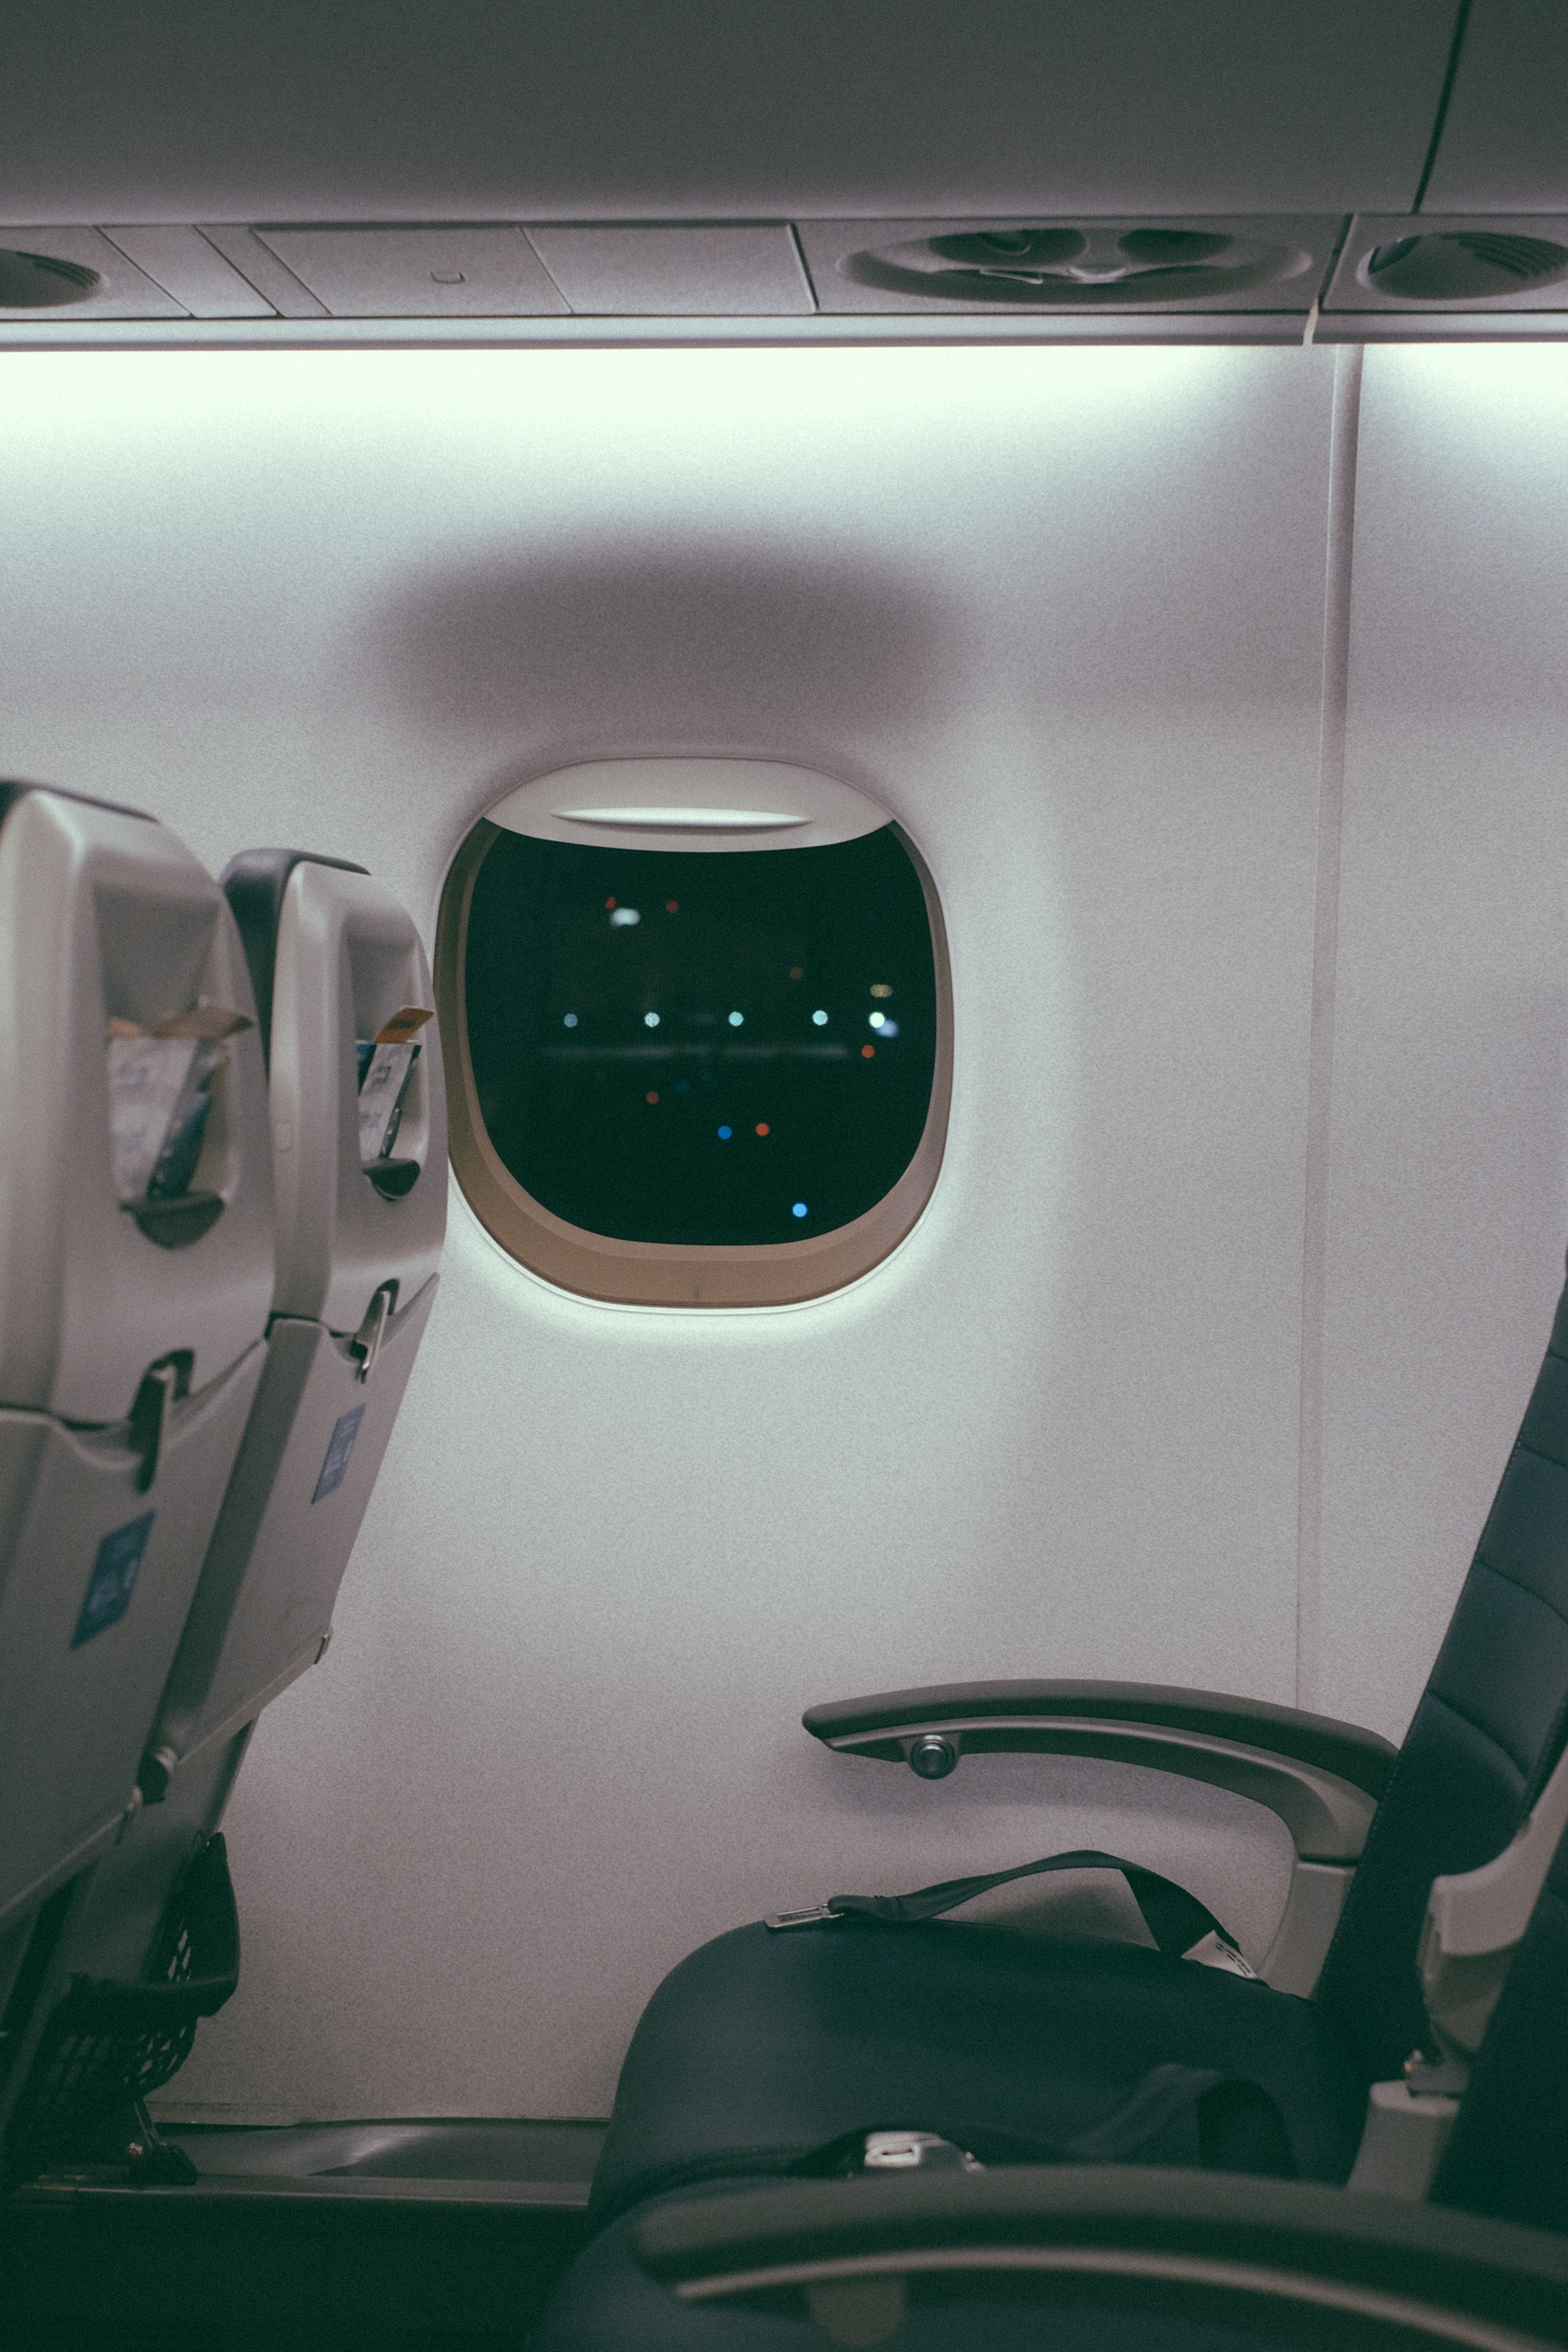
car, vehicle, aviation, automobile make, automotive exterior